RAF St Angelo

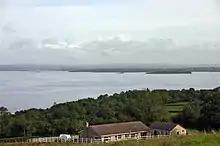
Lough Erne was used by flying boats from RAF St Angelo

Established in April 1941 as a satellite landing ground for RAF Aldergrove, RAF St Angelo opened on 15 September 1941 as a fighter sector station in its own right as home to No. 133 Squadron RAF operating Supermarine Spitfires and No. 134 Squadron RAF flying Hawker Hurricanes to intercept enemy reconnaissance aircraft off the west coast of Ireland and in the air defence role over Belfast.